Welding

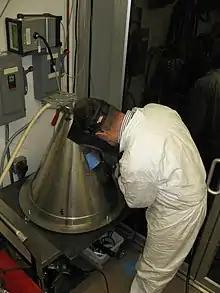
A chamber designed to contain welding fumes for analysis

All arc welding processes use a welding power supply to create and maintain an electric arc between an electrode and the base material to melt metals at the welding point. They can use alternating current (AC) or direct current (DC). For DC welding, the electrode can be connected to the machine's positive terminal (DCEP) or negative terminal (DCEN), changing the current's direction. The process and type of electrode used will typically determine the current.